COVID-19

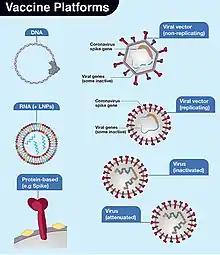
Different vaccine candidate types in development for SARS-CoV-2

The standard methods of testing for presence of SARS-CoV-2 are nucleic acid tests, which detects the presence of viral RNA fragments. As these tests detect RNA but not infectious virus, its "ability to determine duration of infectivity of patients is limited". The test is typically done on respiratory samples obtained by a nasopharyngeal swab; however, a nasal swab or sputum sample may also be used. Results are generally available within hours. The WHO has published several testing protocols for the disease.